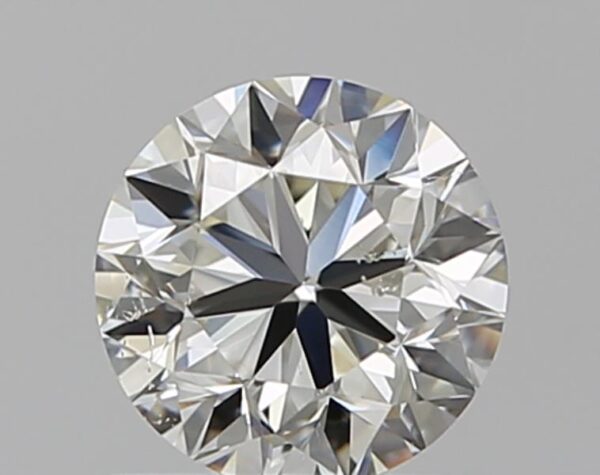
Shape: round
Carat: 0.7
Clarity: SI2
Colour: J
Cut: VG
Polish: EX
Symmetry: VG
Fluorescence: N
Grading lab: GIA
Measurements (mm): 5.51 x 5.55 x 3.57